Isenthal

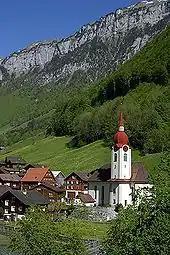
Isenthal Church and village

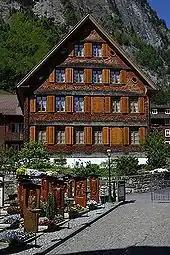
Cemetery and bank in Isenthal

Isenthal has an area, (as of the 2004/09 survey) of . Of this area, about 28.0% is used for agricultural purposes, while 27.1% is forested. Of the rest of the land, 0.8% is settled (buildings or roads) and 44.0% is unproductive land. Over the past two decades (1979/85-2004/09) the amount of land that is settled has increased by and the agricultural land has decreased by .